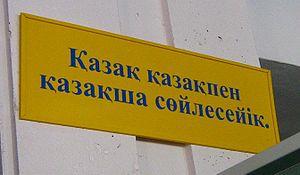
La politique linguistique du Kazakhstan est l'ensemble des mesures prises par les pouvoirs publics au Kazakhstan en ce qui concerne la situation linguistique du pays.